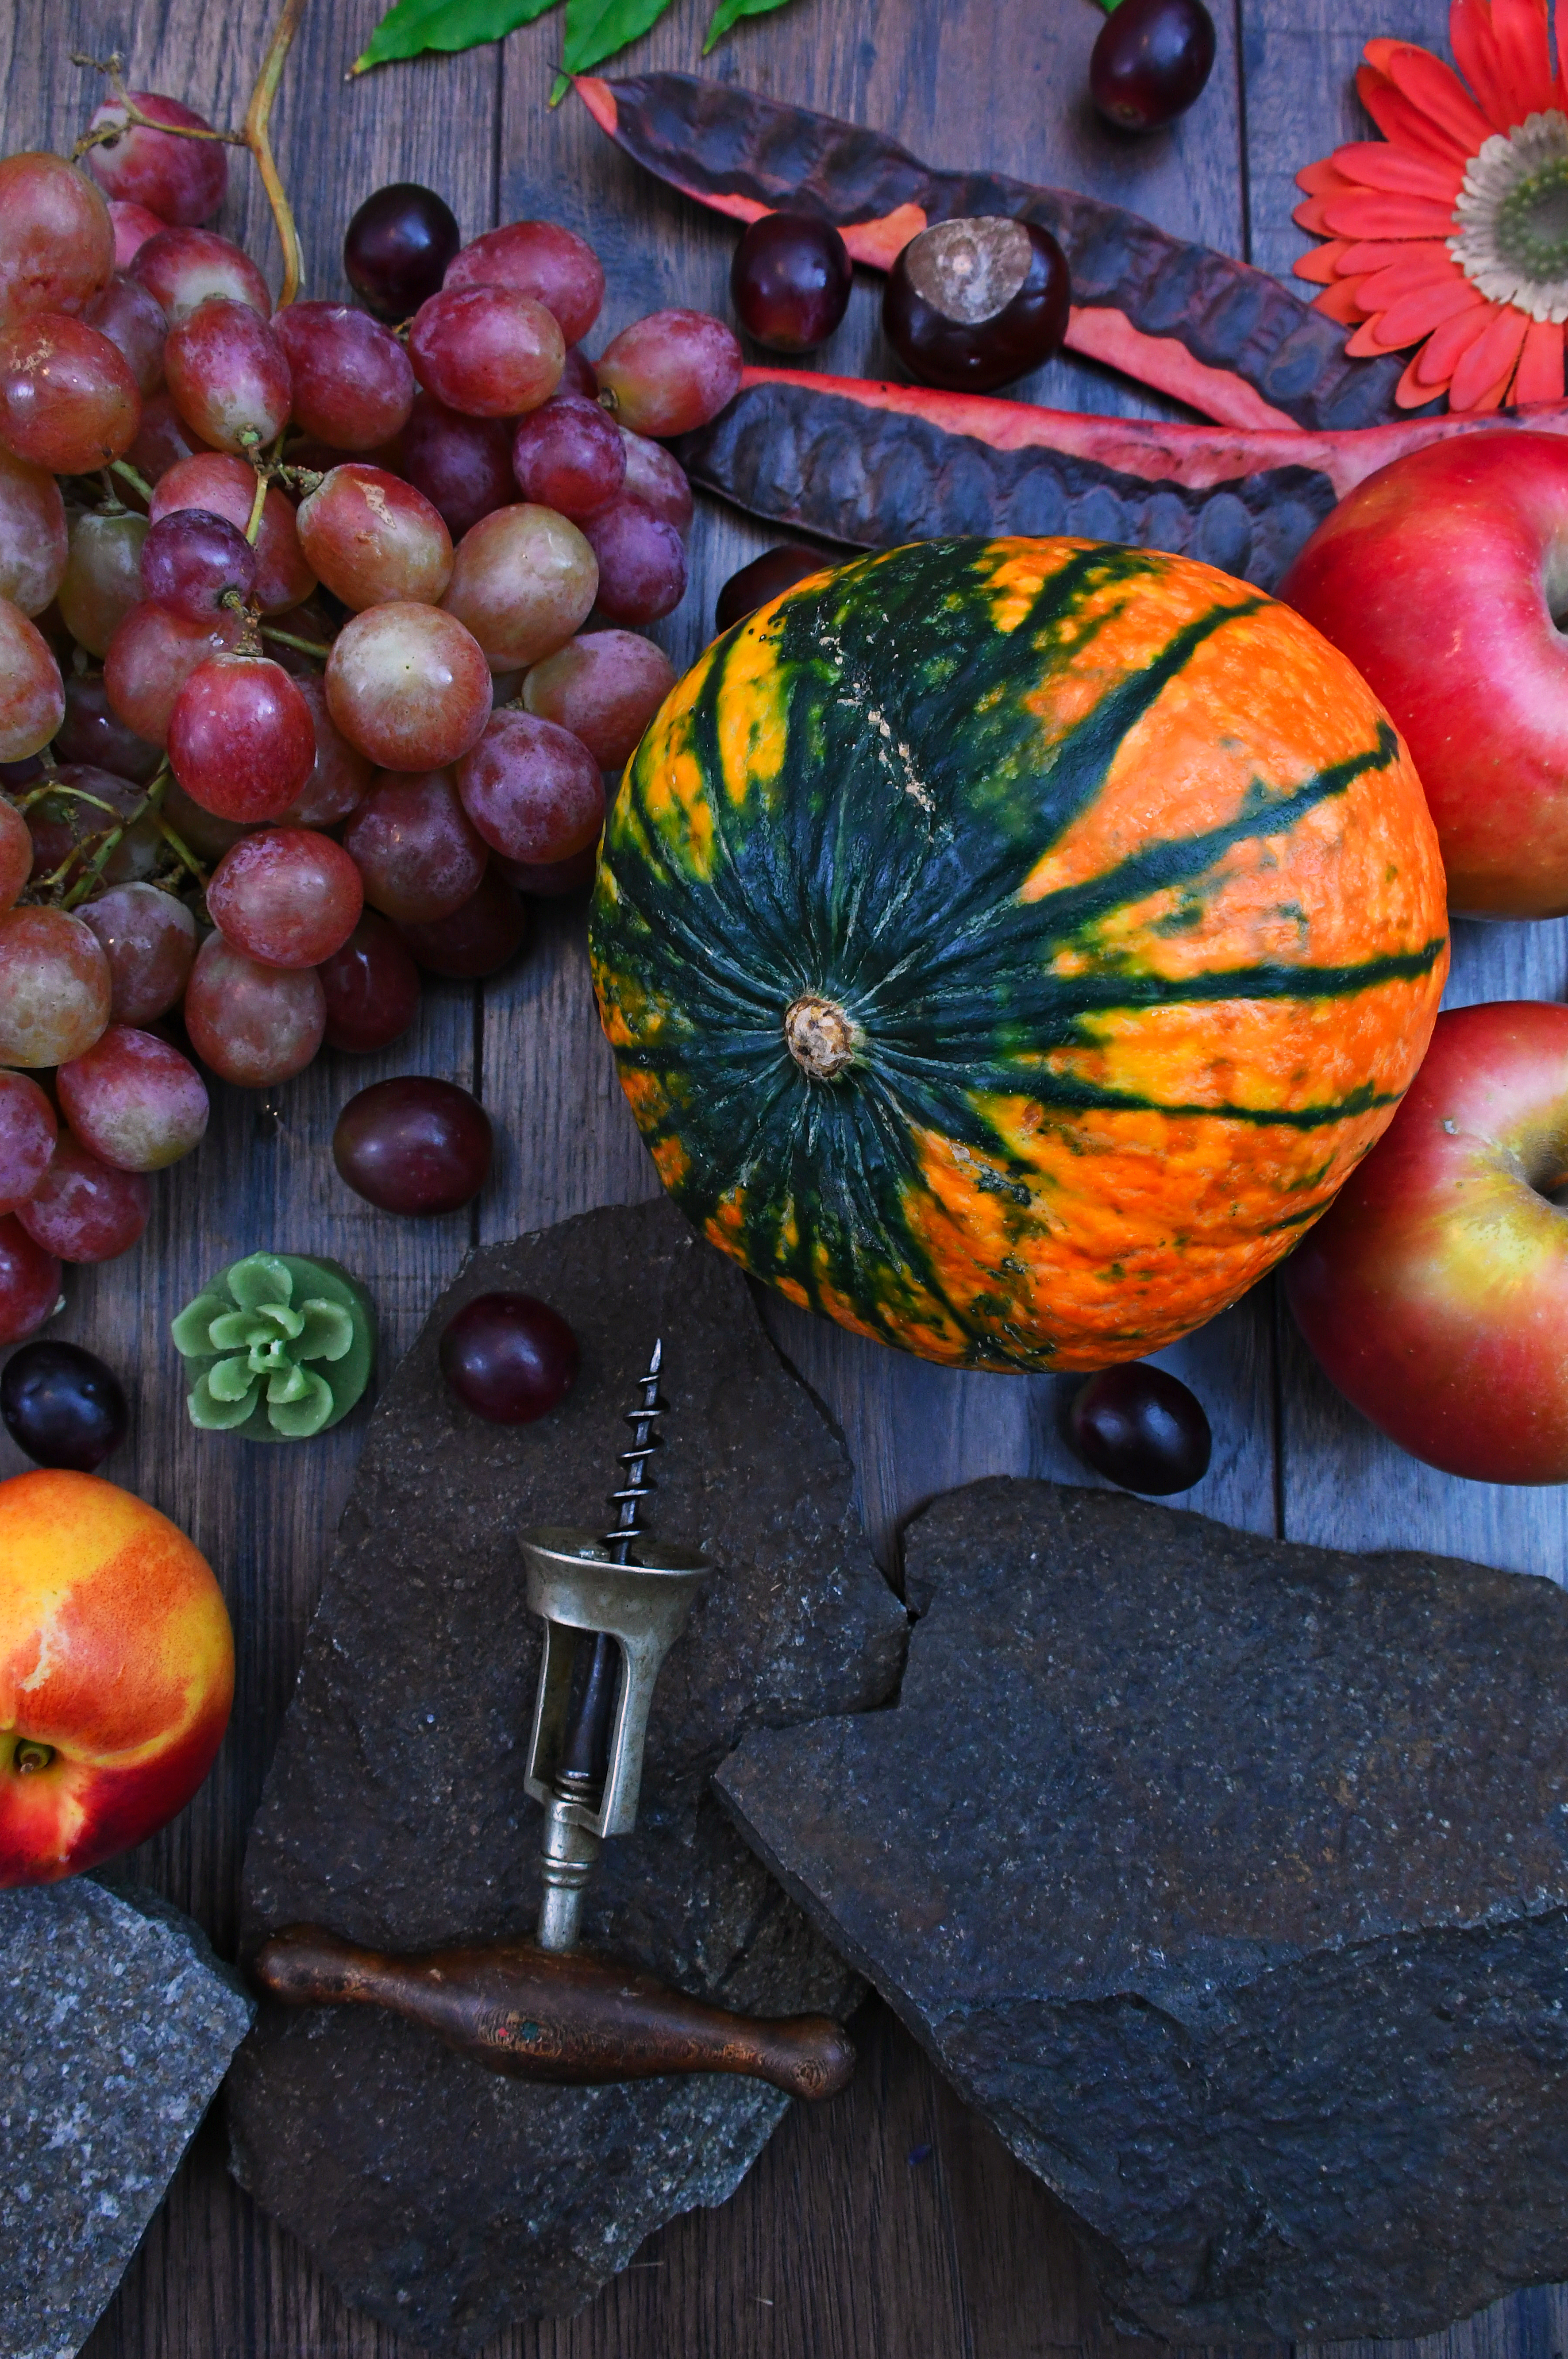
nature, autumn, yellow, plant, nutrition, life, wine, bottle, white, vine, red, winery, background, vineyard, grape, grapes, glass, leaf, agriculture, drink, vino, beverage, alcohol, isolated, space, table, wooden, ripe, green, bottles, food, fresh, healthy, organic, natural, diet, fruit, raw, vegetarian, harvest, vegetable, wood, rustic, ingredient, pepper, local food, produce, still life, still life photography, winter squash, cucurbita, gourd, orange, calabaza, tomato, vegetarian food, pumpkin